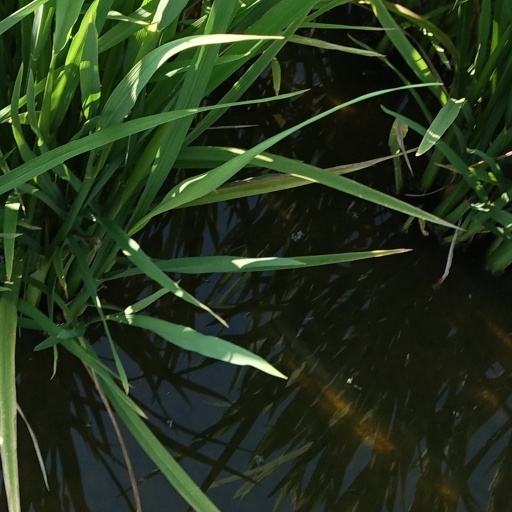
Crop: rice